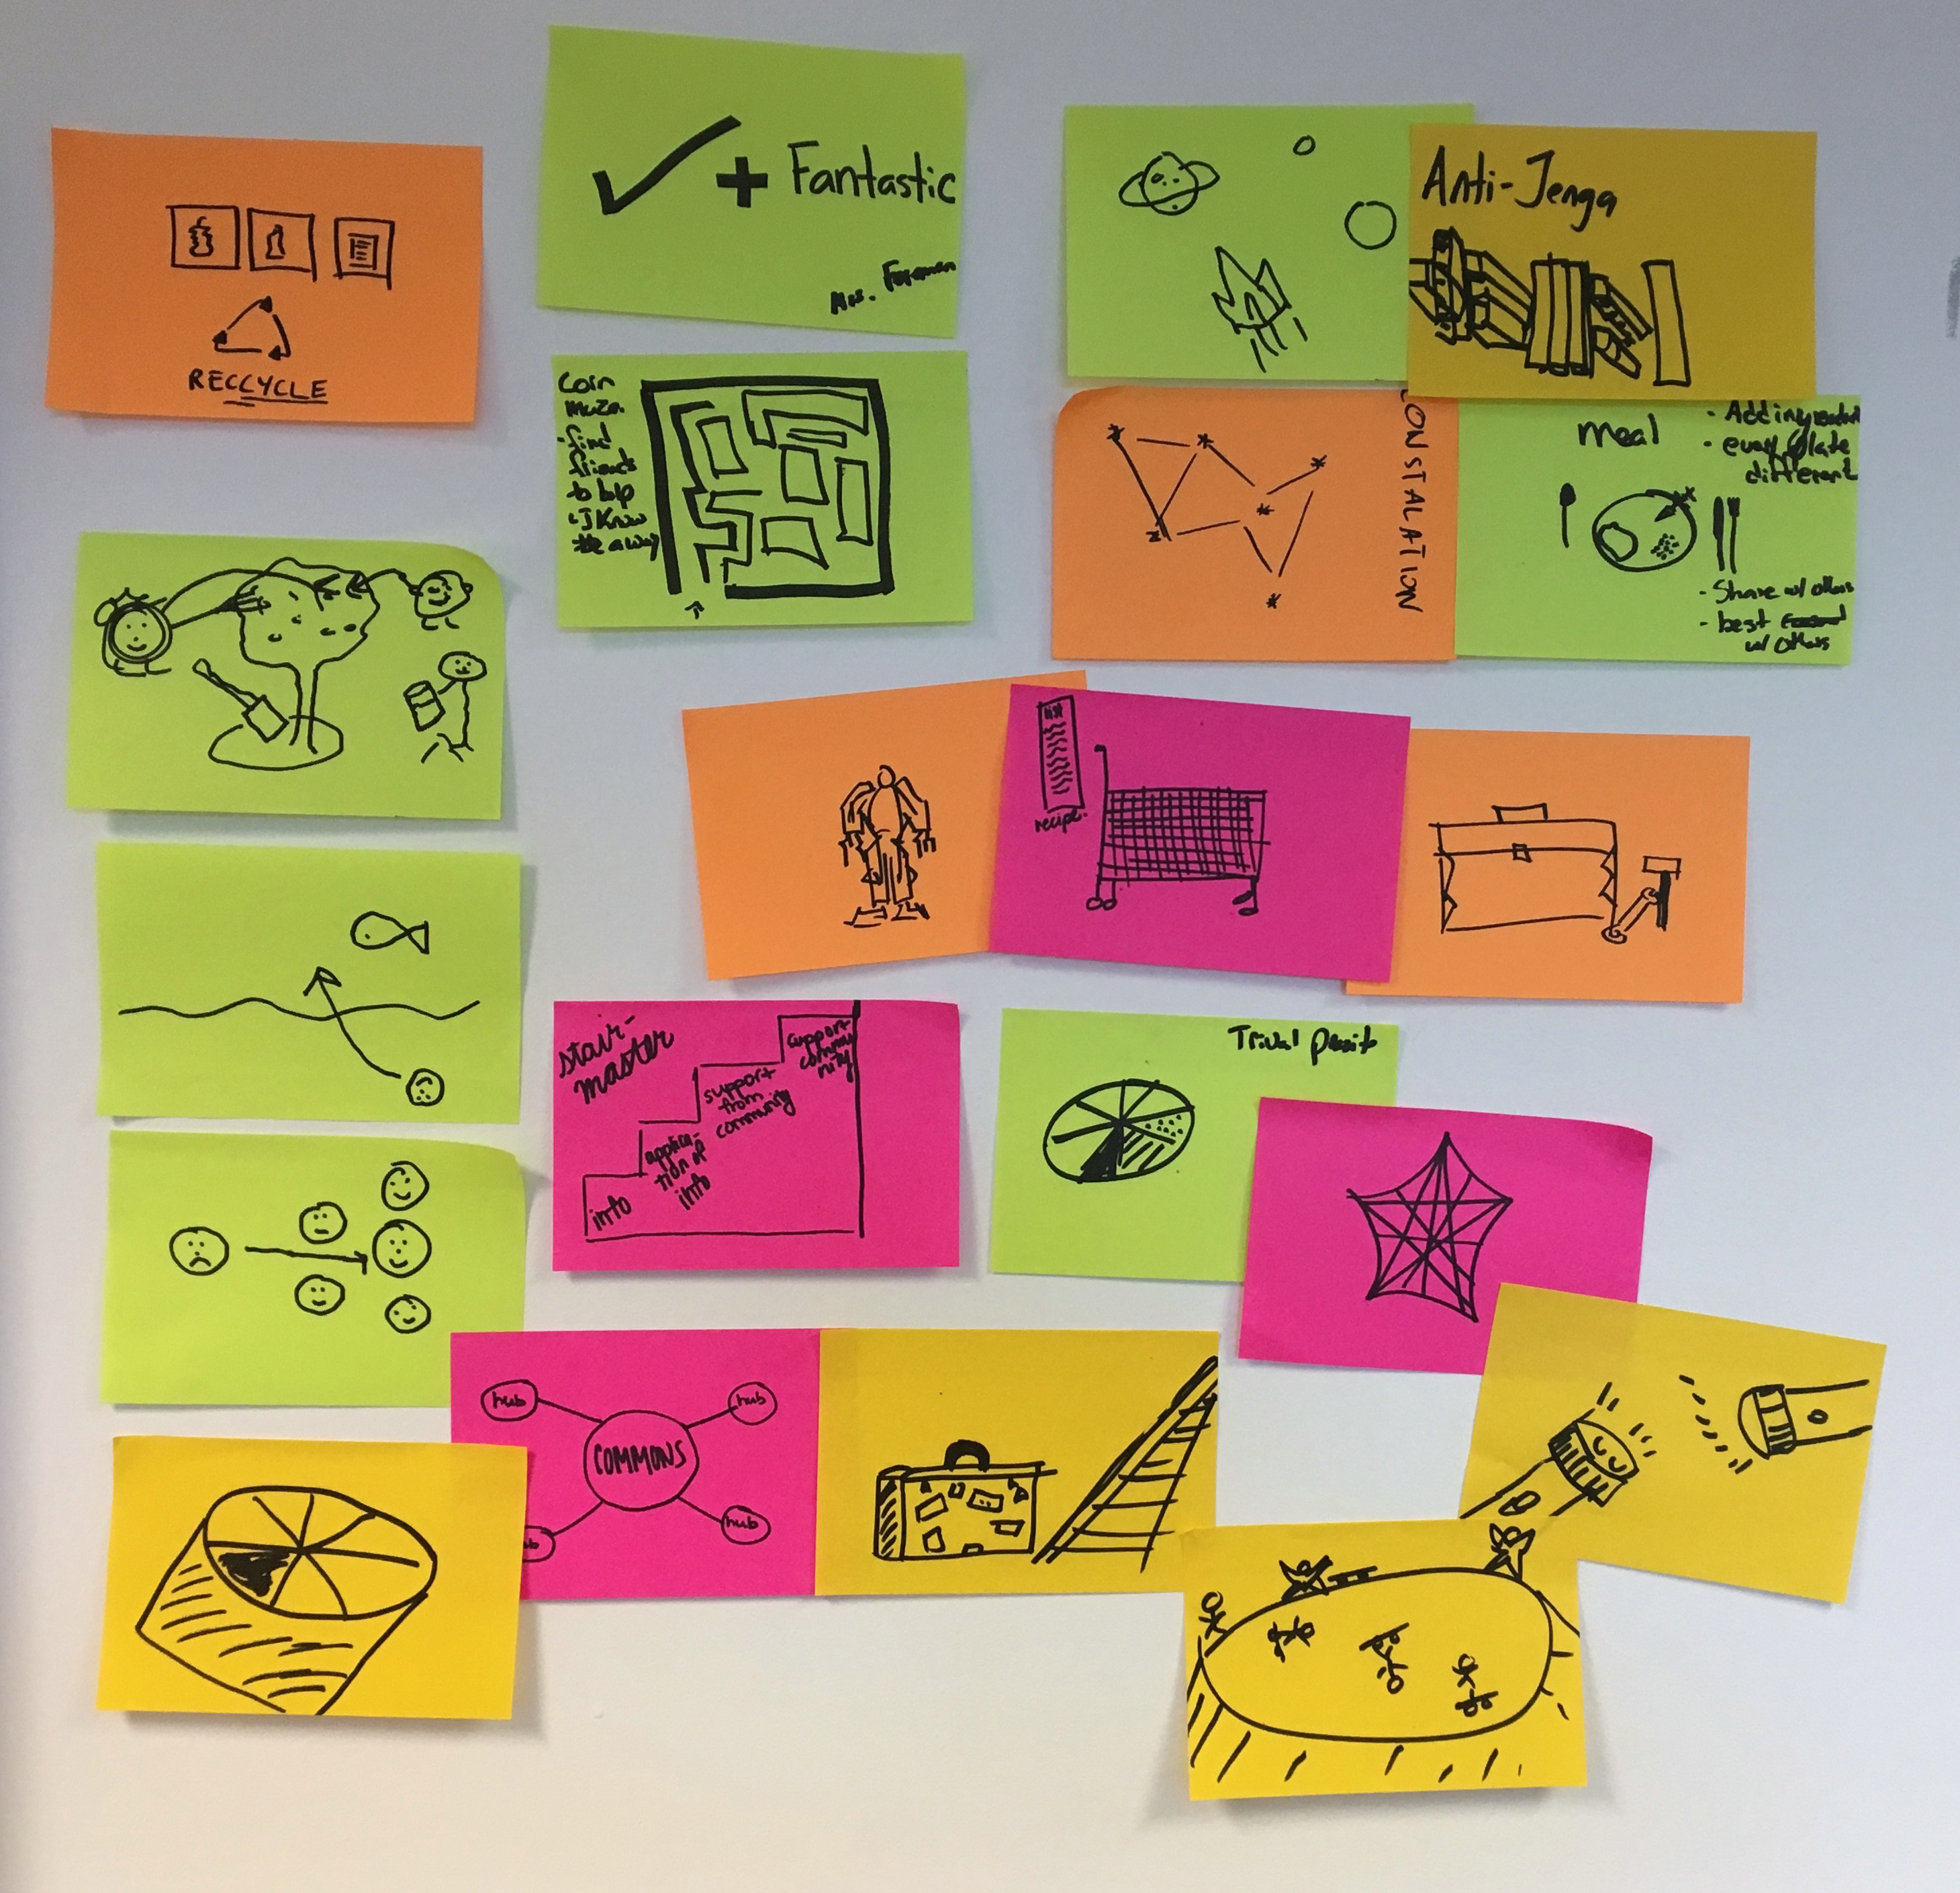
number, label, font, shape